Sky position (RA, Dec in degrees): 175.624, 10.476
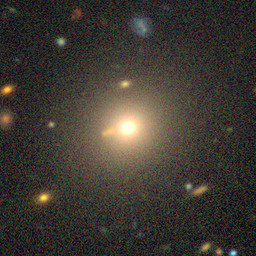
Galaxy morphology: Round Smooth Galaxies